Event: Nepal Earthquake
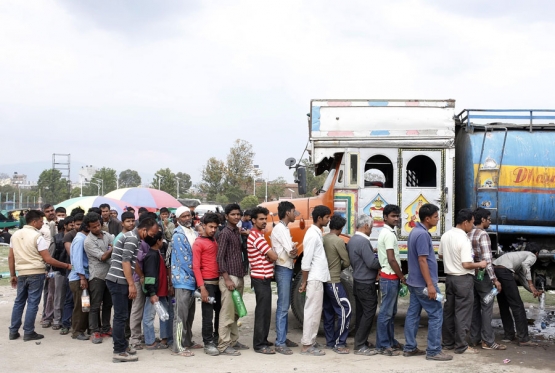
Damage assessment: no_damage